Bahar (film)

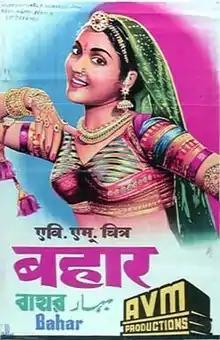
Film Posterp

Bahar is a 1951 Hindi Black-and-white social guidance film written and directed by M. V. Raman. It was a remake of the 1949 Tamil film "Vazhkai". The film starred Vyjayanthimala and Pandari Bai in their Bollywood debut, Karan Dewan in the lead with Pran, Om Prakash, Leela Mishra, Sunder, Tabassum, Indira Acharya and Chaman Puri, forming an ensemble cast. The film was produced by A. V. Meiyappan with his production company, AVM. The music was composed by S. D. Burman with lyrics provided by Rajendra Krishan, while the editing was done by K. Shankarand and M. V. Raman and the camera was handled by T. Muthuswamy. The story revolves around Lata, Daksh Garg, and Malti.